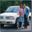
Label: automobile